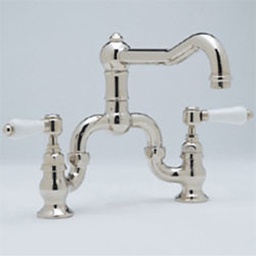
Bridge faucet to be used in our kitchen(with cross knobs rather lever)